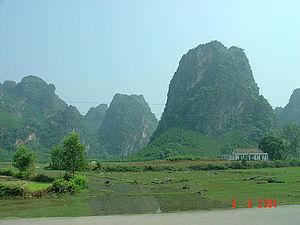
Lạng Sơn est une province du Viêt Nam située dans la région de Đông Bắc.